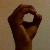
The image shows a hand gesture representing the letter 'O' in Indian Sign Language.